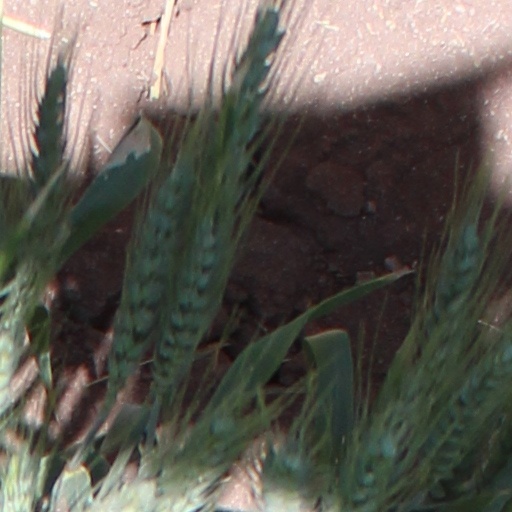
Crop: wheat